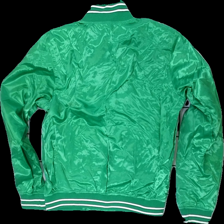
View: back
Type: Jacket
Category: Unisex
Brand: Jack And Jones
Colors: White, Black, Green
Material: 66% polyester 34% nylone
Pattern: Logo print
Cut: Regular
Size: M
Season: Spring
Price range: 100-150
Recommended usage: Reuse